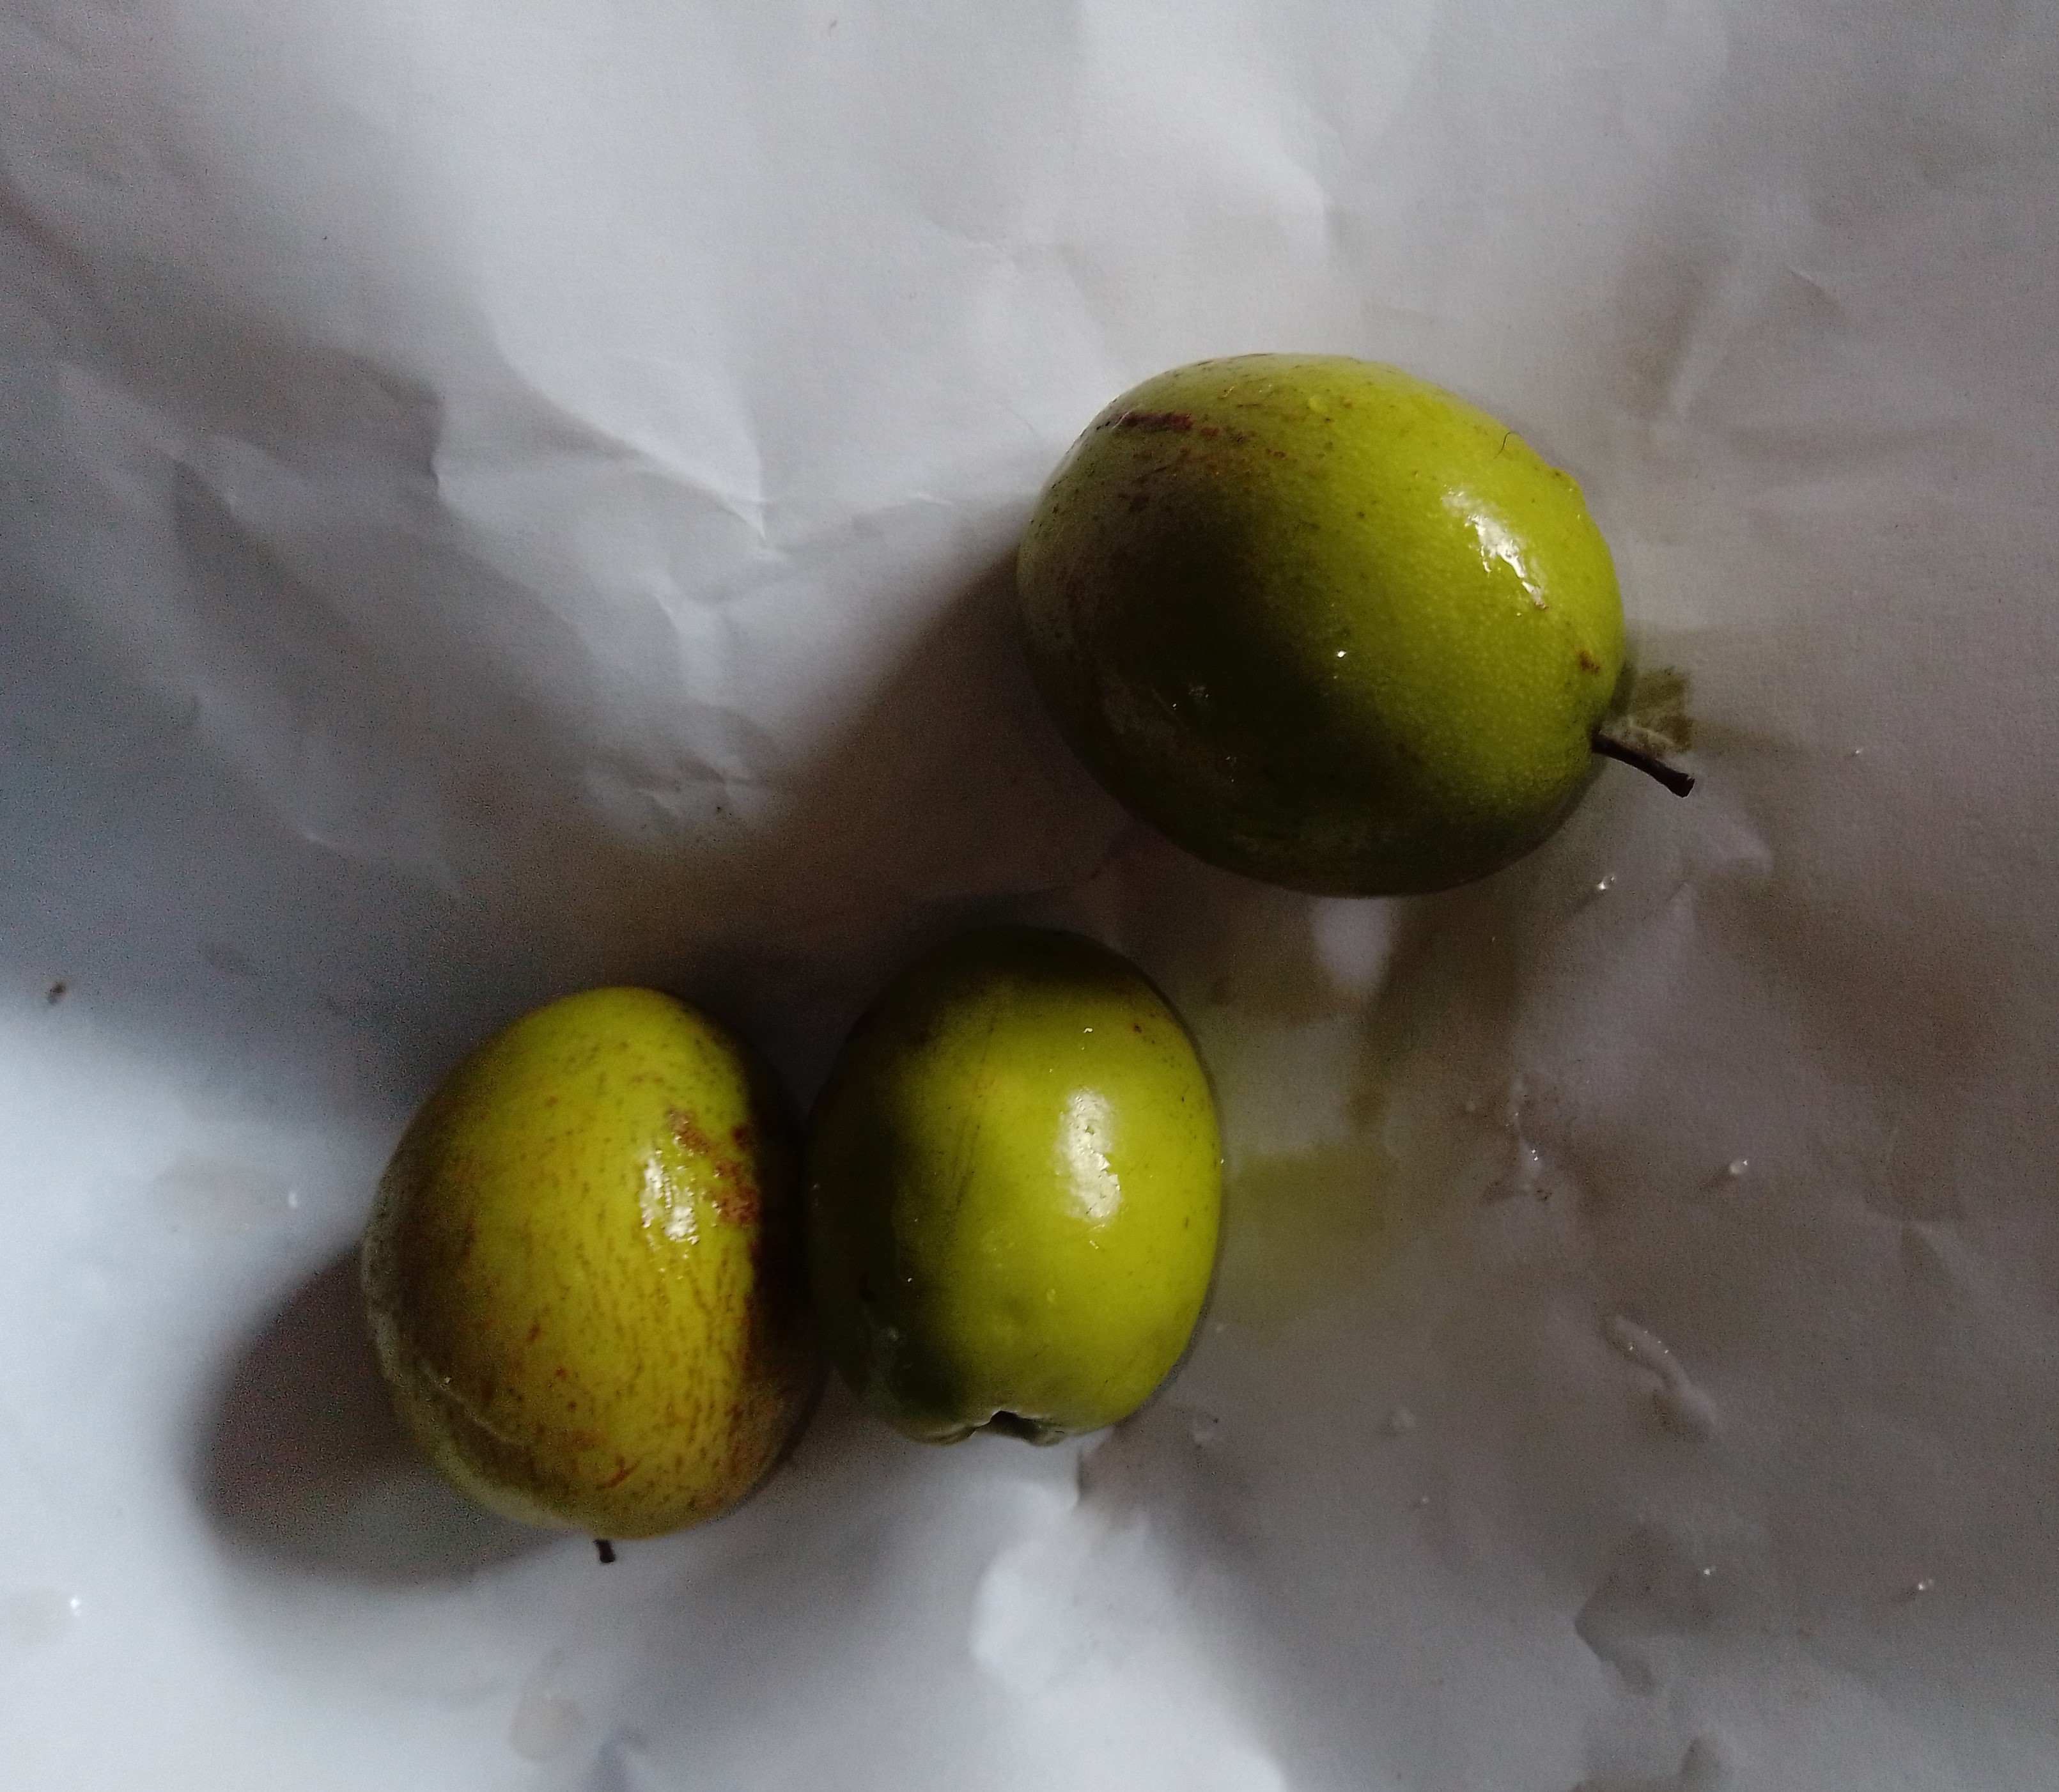
Fruit: jujube
Condition: fresh